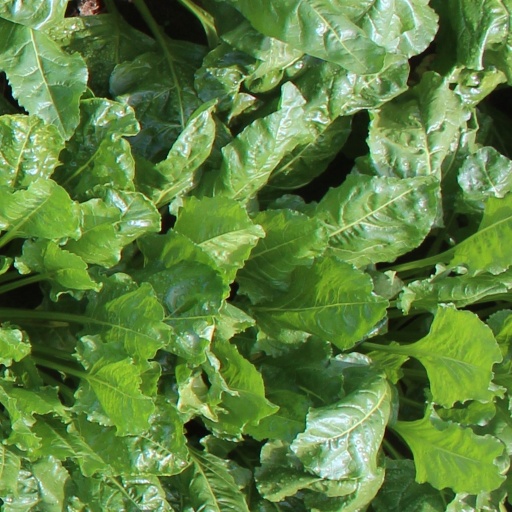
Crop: sugar beet